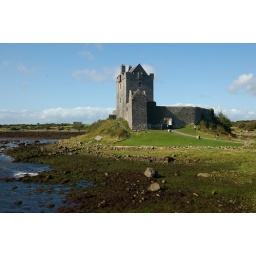
Dunguaire Castle is a 16th century tower house in Kinvara, Galway, Ireland. Reputed to be the most photographed castle in Ireland.